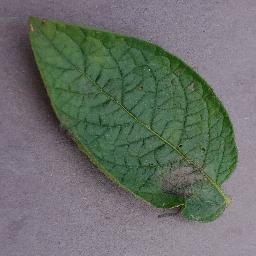
Label: Potato___Late_blight